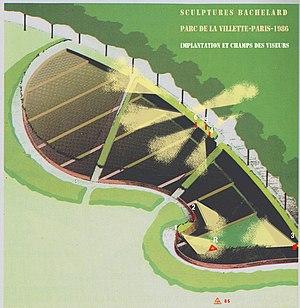
Implantation des sculptures Bachelard dans le Jardin de La Treille, Parc de La Villette, Paris
Sculptures de visées également nommées Sculptures Bachelard en hommage à l'auteur de La poétique de l'espace est une œuvre de l’artiste Jean-Max Albert située à Paris, en France. Installée en 1986 dans le parc de la Villette, il s'agit d'un ensemble de 8 sculptures disposées sur le pourtour et le bassin du jardin de la treille. C'est une œuvre in situ.